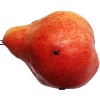
Label: Pear Red 1